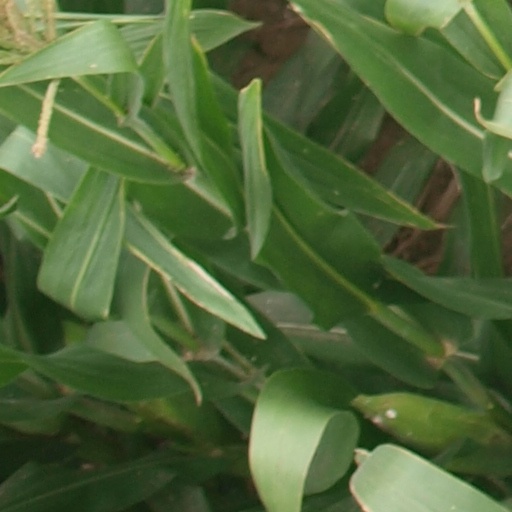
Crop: maize; corn